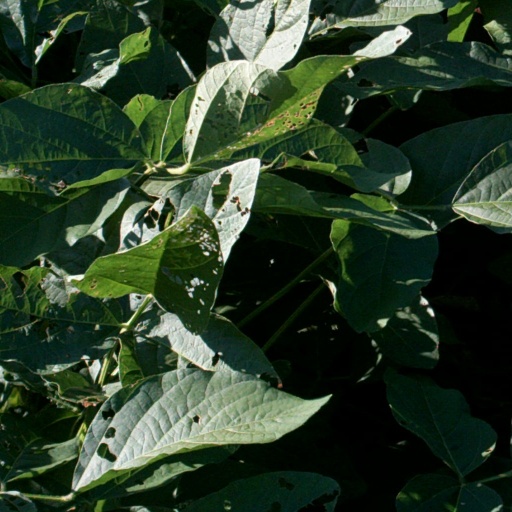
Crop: soybean